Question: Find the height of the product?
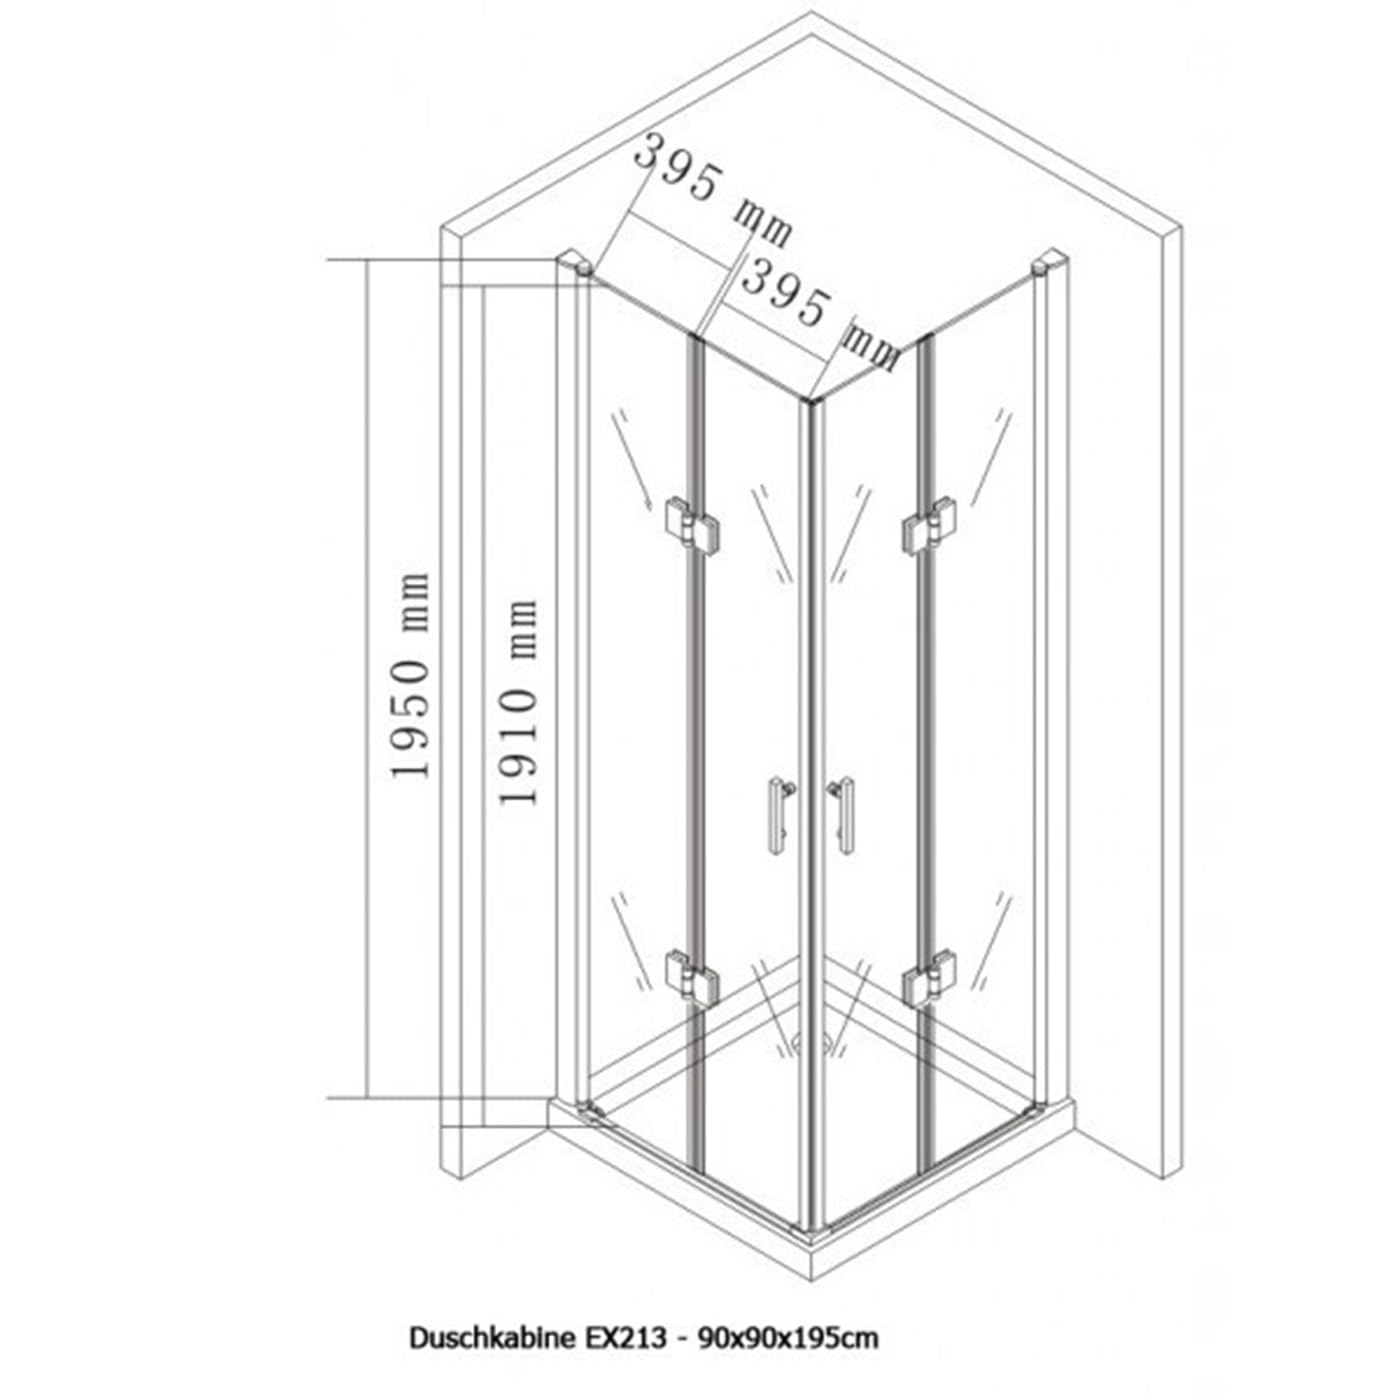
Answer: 1950.0 millimetre